I See Fire

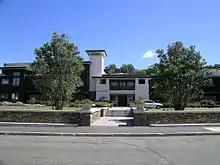
Park Road Post, a film post-production facility located in Wellington, New Zealand, where Sheeran wrote and produced "I See Fire".

Sheeran watched the film at an early screening in Park Road Post, a film post-production facility located in Wellington, New Zealand. Jackson advised Sheeran to focus on the film's ending: "Focus on the last 10 minutes. That's what the song needs to reflect[. ...] Write a song that takes the audience by the hand and leads them from Middle-earth back into reality." Capturing his reaction to watching the film, Sheeran immediately began writing the lyrics "from the perspective of being a dwarf". Jackson required a folk song and Sheeran, who is "known for songs that wouldn't fit in a "Hobbit" film", attempted to follow in that direction.